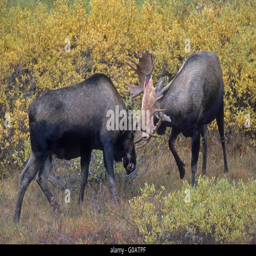
bull moose playfully fighting in the tundra